Carpinteria State Beach

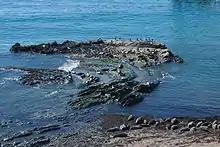
Picture from the observation cliff of the rookery at the Carpinteria Harbor Seal preserve

The Carpinteria Harbor Seal Preserve and rookery is located south of the park, protecting the Harbor seal ("Phoca vitulina"). It is one of the four harbor seal rookeries remaining along the Southern California coast.